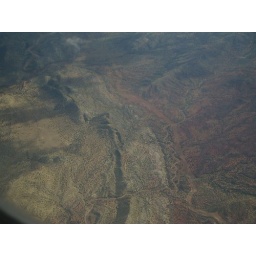
flying home somewhere over new mex